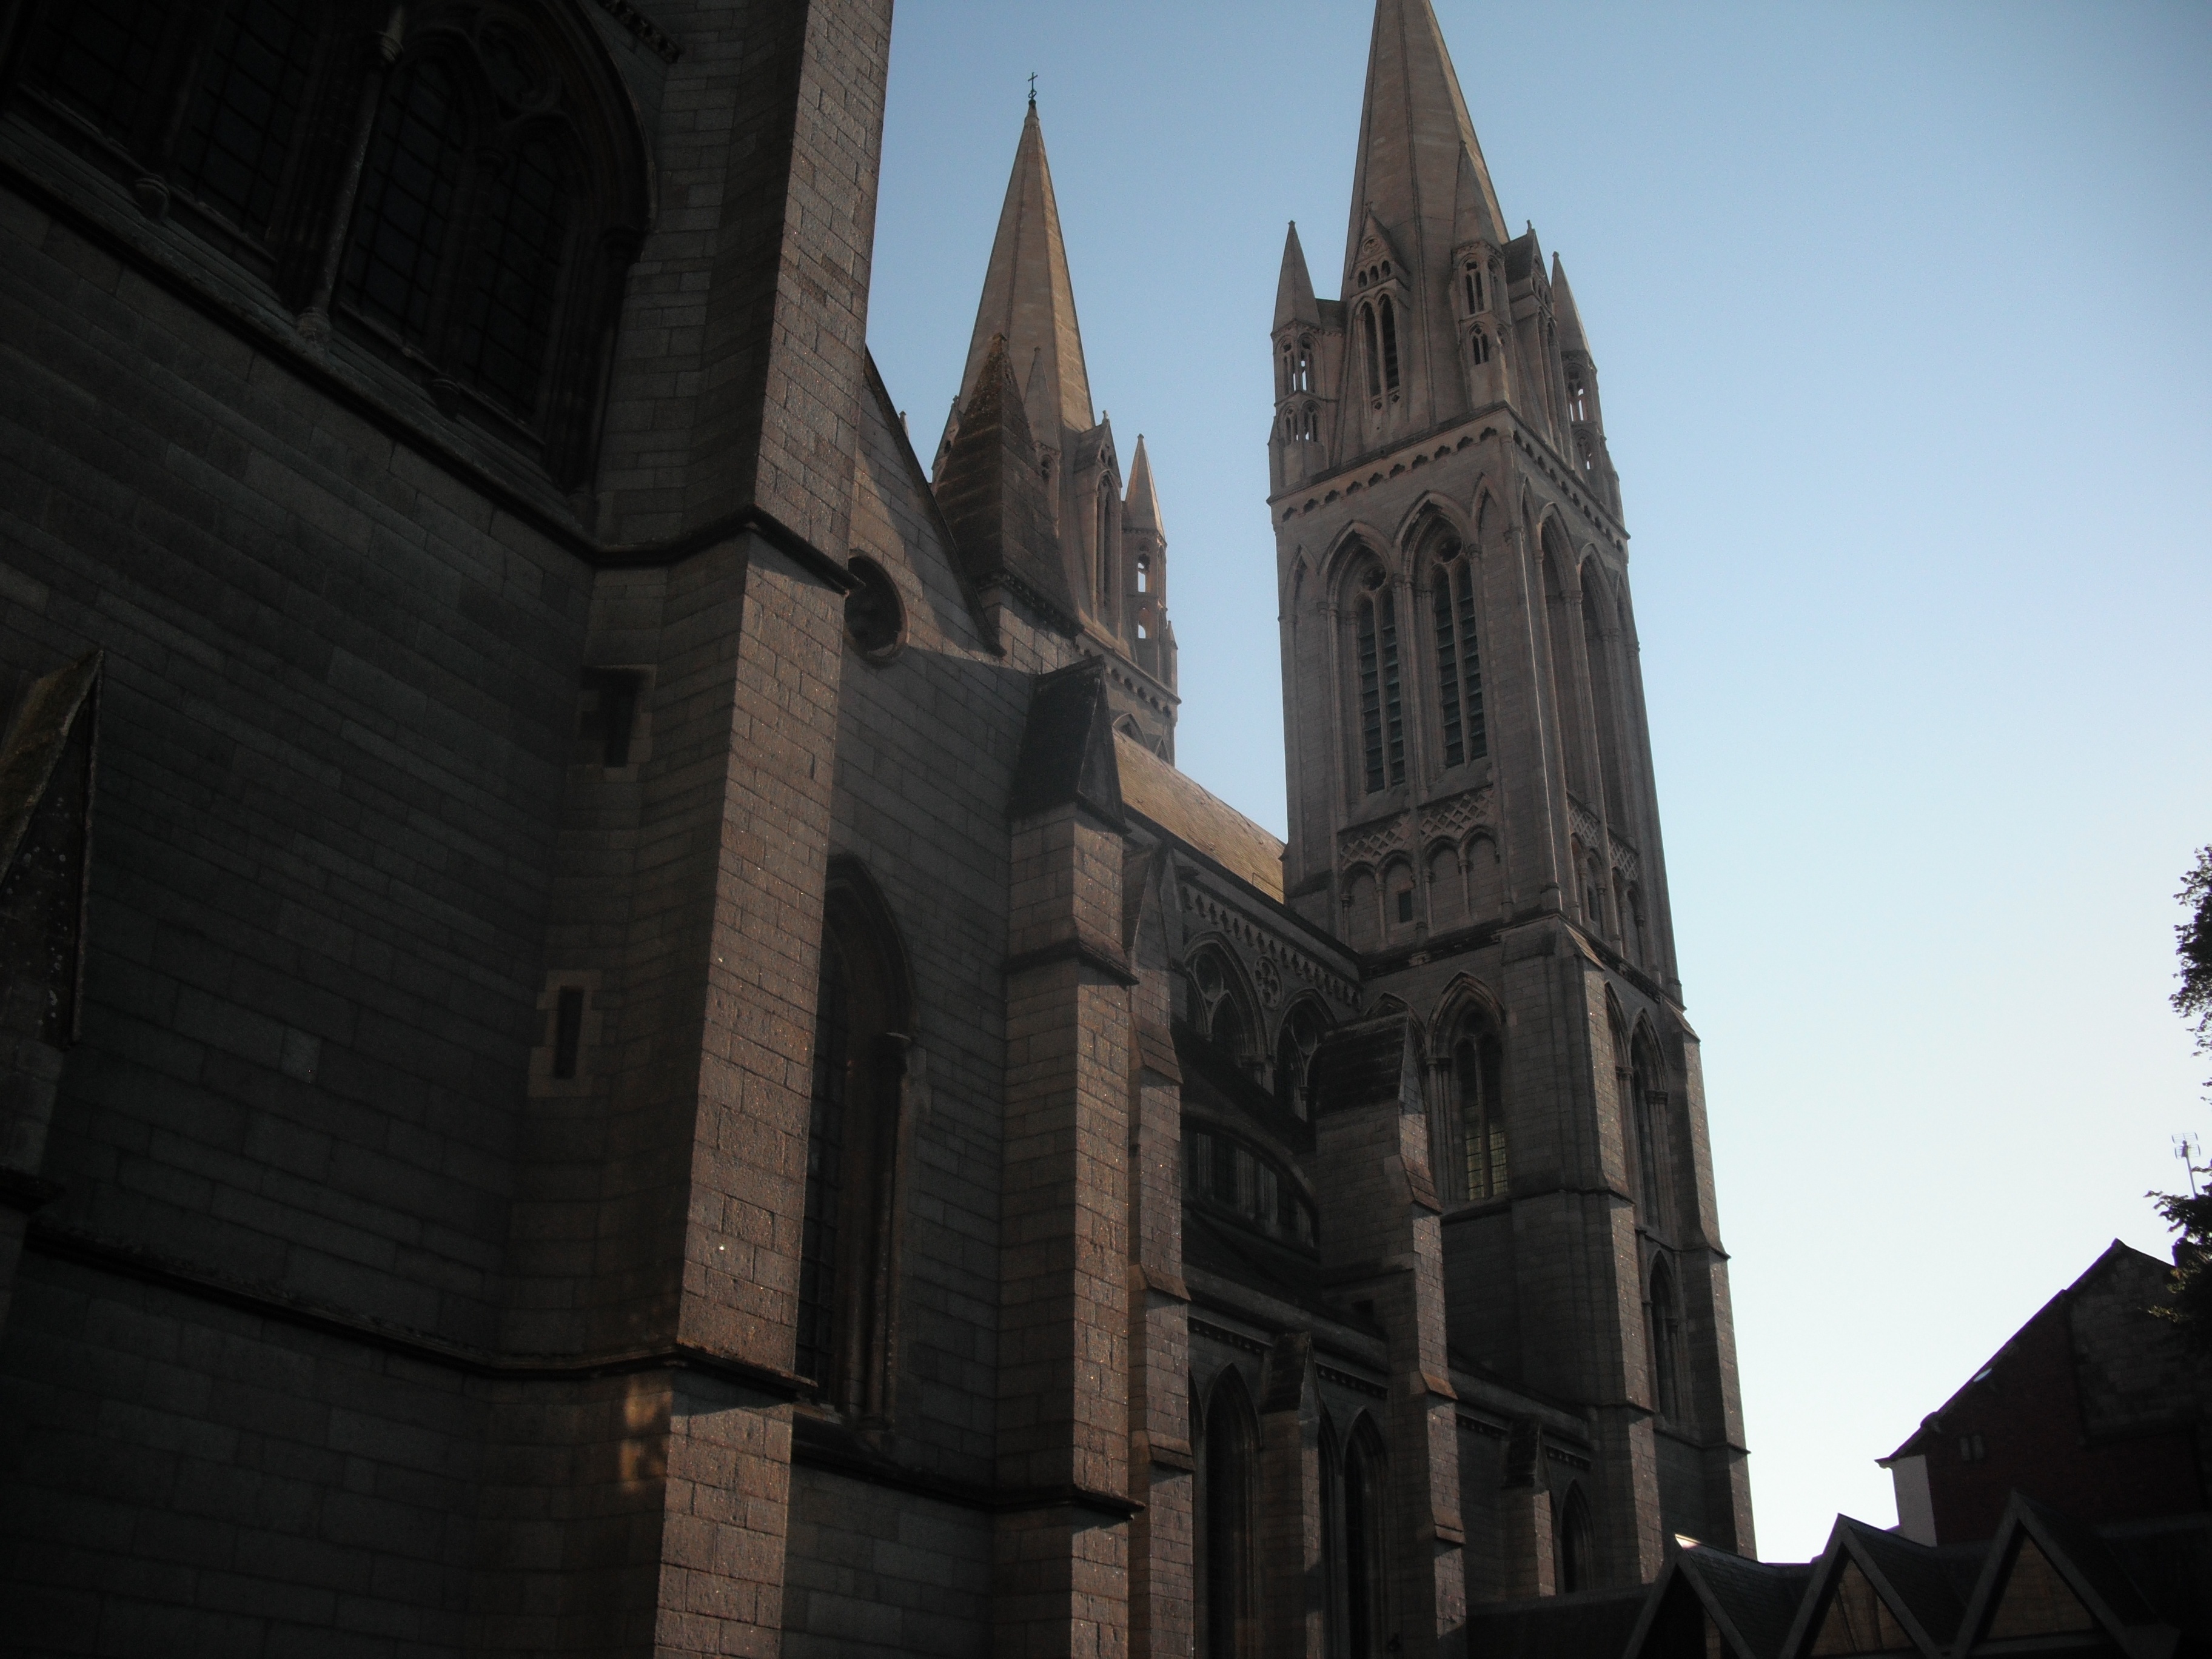
architecture, building, landmark, facade, church, cathedral, place of worship, spire, gothic architecture